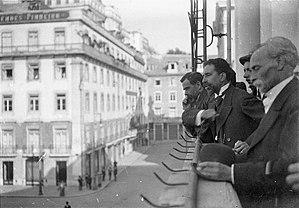
La proclamation de la République portugaise est le résultat du coup d'État organisé par le Parti républicain portugais. Plus connue sous le nom de Révolution du 5 octobre 1910, elle met fin à la monarchie constitutionnelle et installe un régime républicain au Portugal.